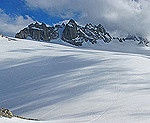
Label: glacier